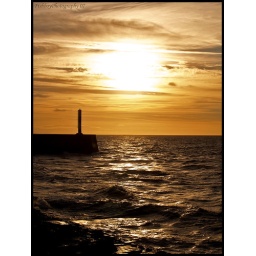
This was taken yesterday near the lifeguard centre. I like the way the sky and the cloud turned out, along with the silhouette.Enjoy